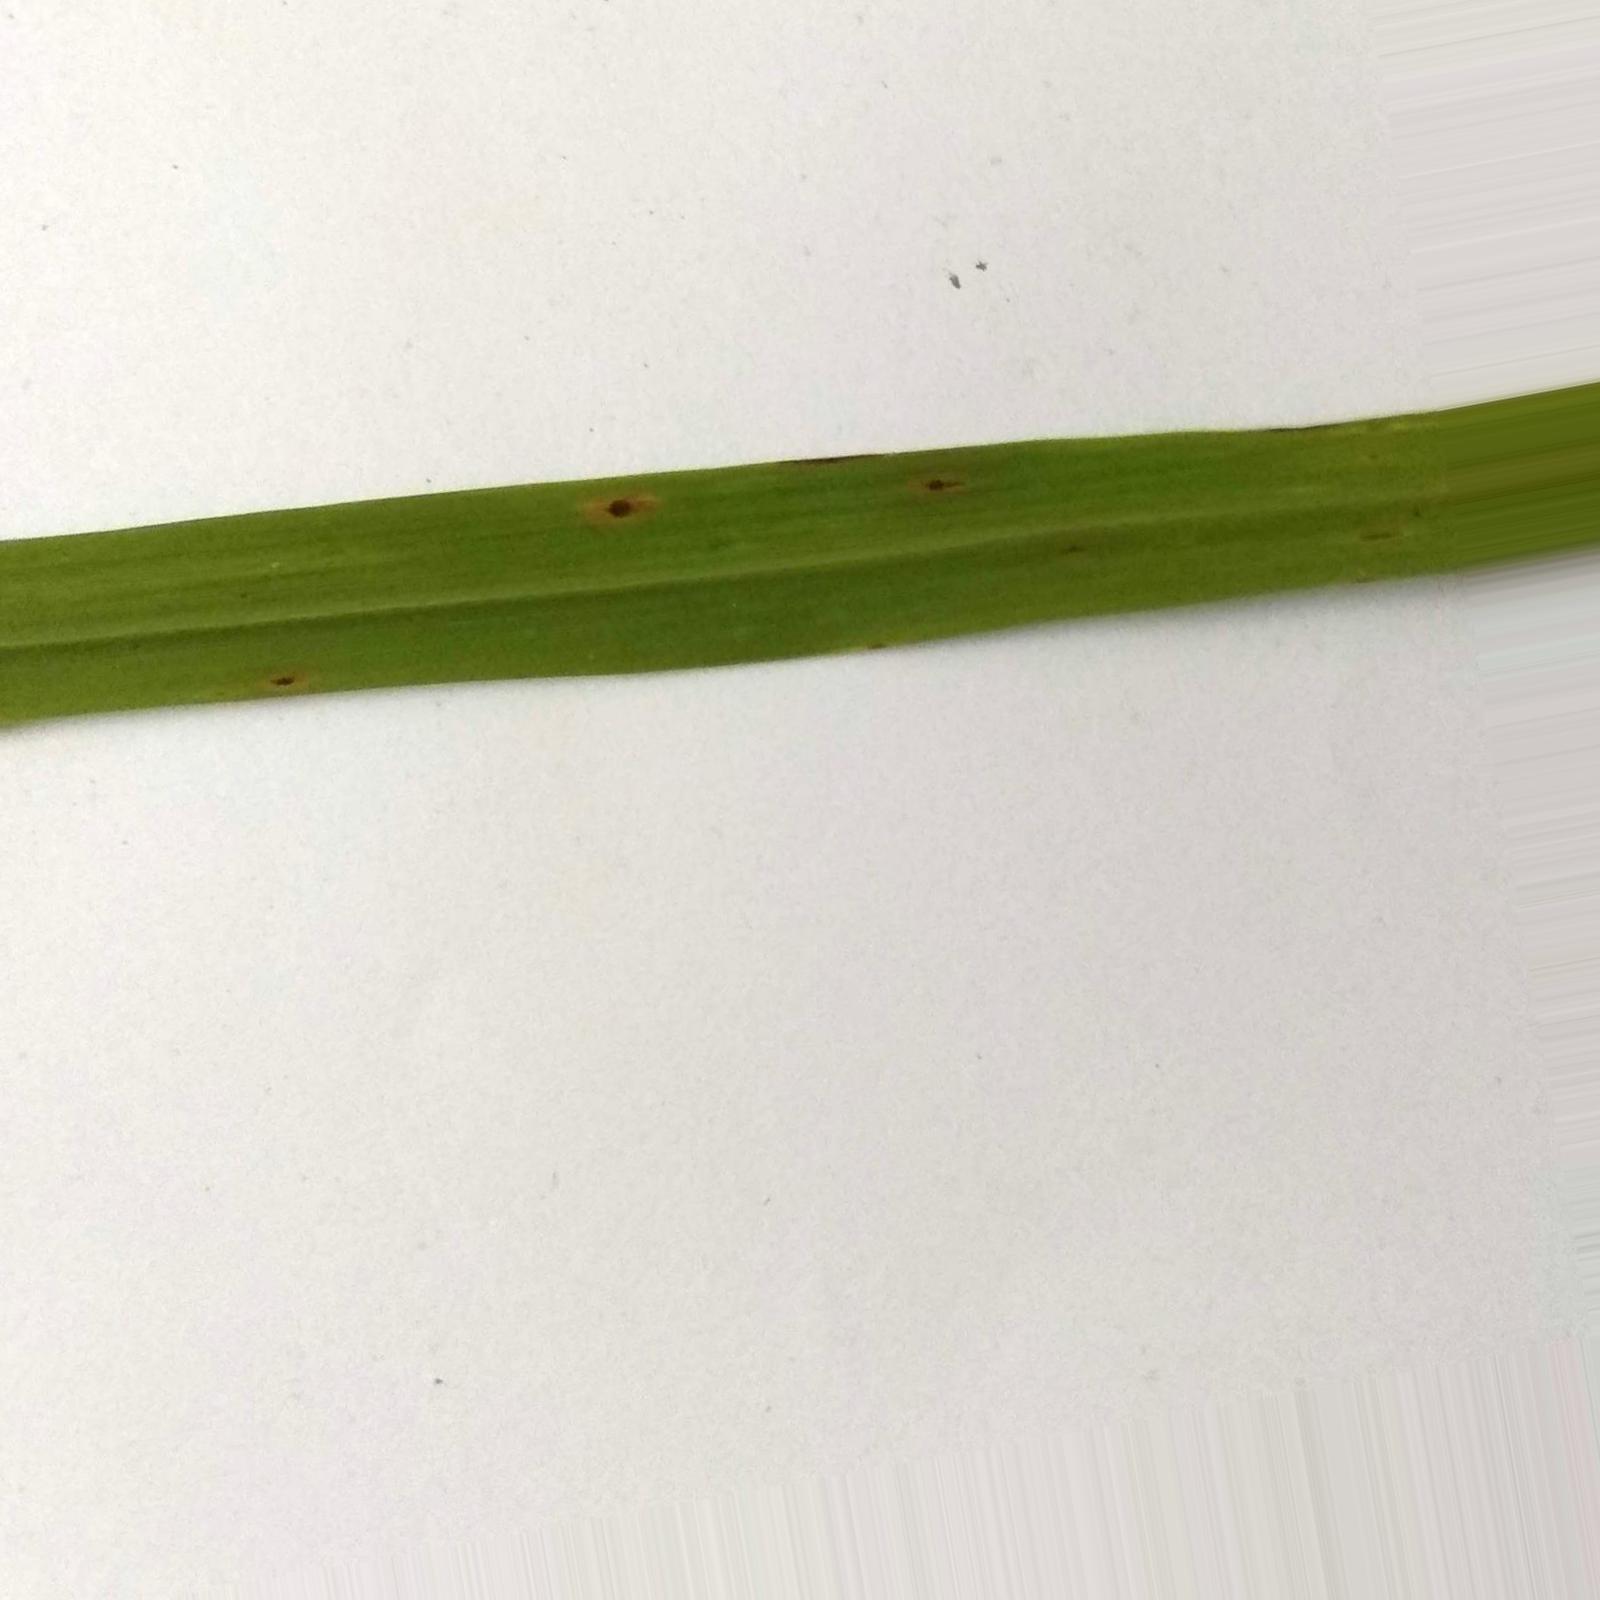
Nhãn: Bệnh Đốm Nâu ( Brown spot )